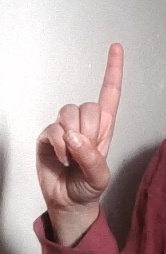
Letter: bb